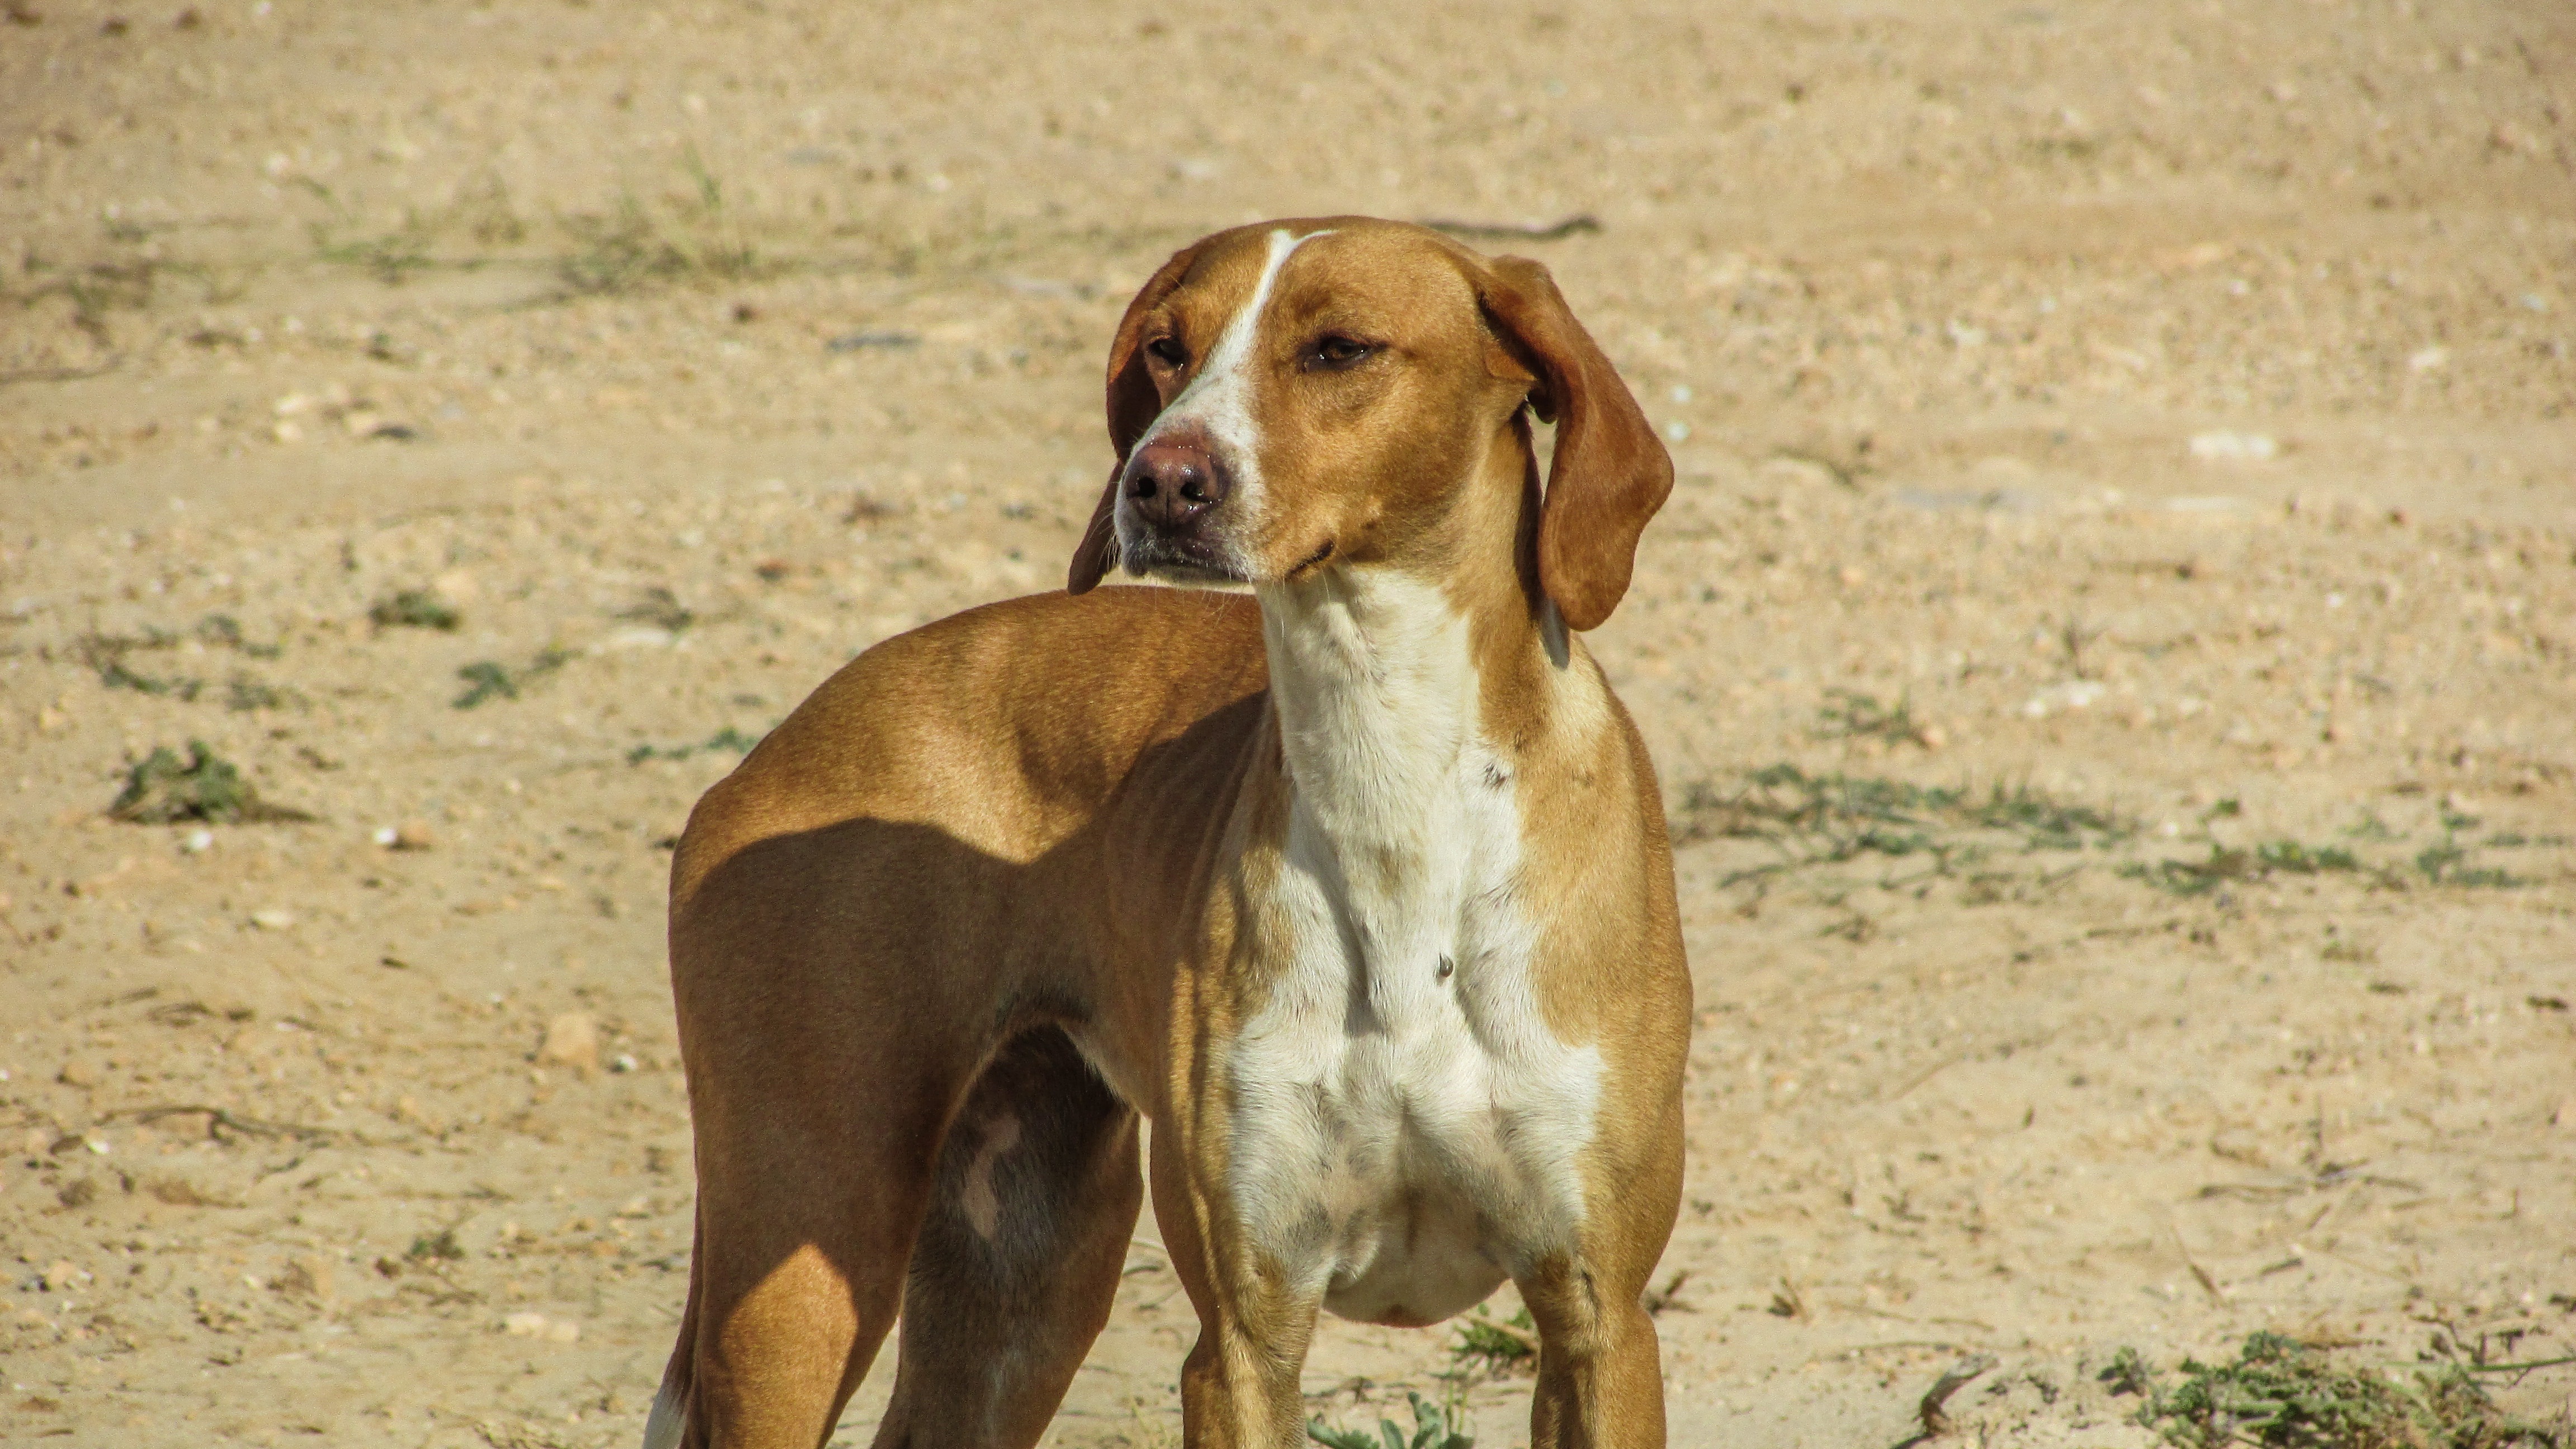
outdoor, dog, looking, brown, mammal, hound, hunting dog, vertebrate, stray, hunter, harrier, dog breed, alert, vizsla, pointer, vizla, dog like mammal, carnivoran, american foxhound, english foxhound, treeing walker coonhound, redbone coonhound, estonian hound, finnish hound, coonhound, segugio italiano, english coonhound